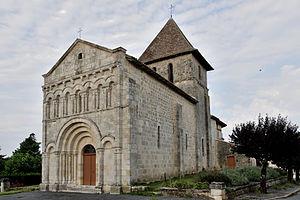
L'église de Saint-Martin-de-Gurson, Dordogne - France
Cet article recense les monuments historiques français classés en 1912.
Cet article recense les monuments historiques de l'arrondissement de Bergerac, dans le département de la Dordogne, en France.
Saint-Martin-de-Gurson, précédemment orthographiée Saint-Martin-de-Gurçon, est une commune française située dans le département de la Dordogne, en région Nouvelle-Aquitaine.